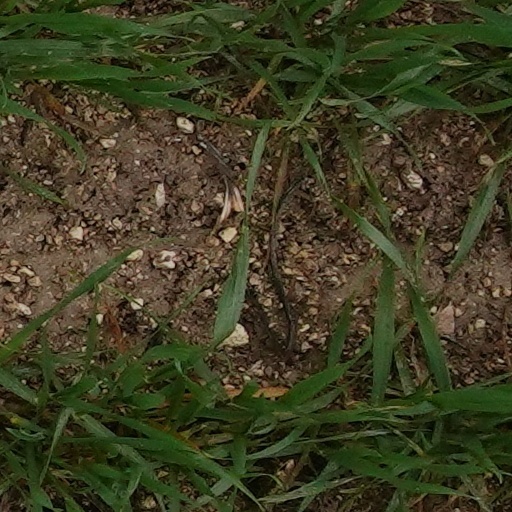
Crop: wheat